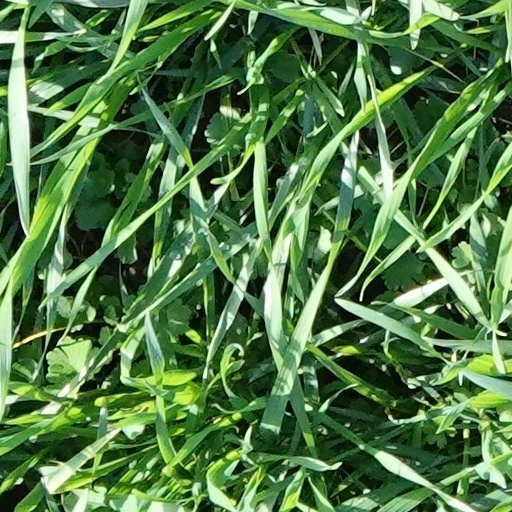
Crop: wheat